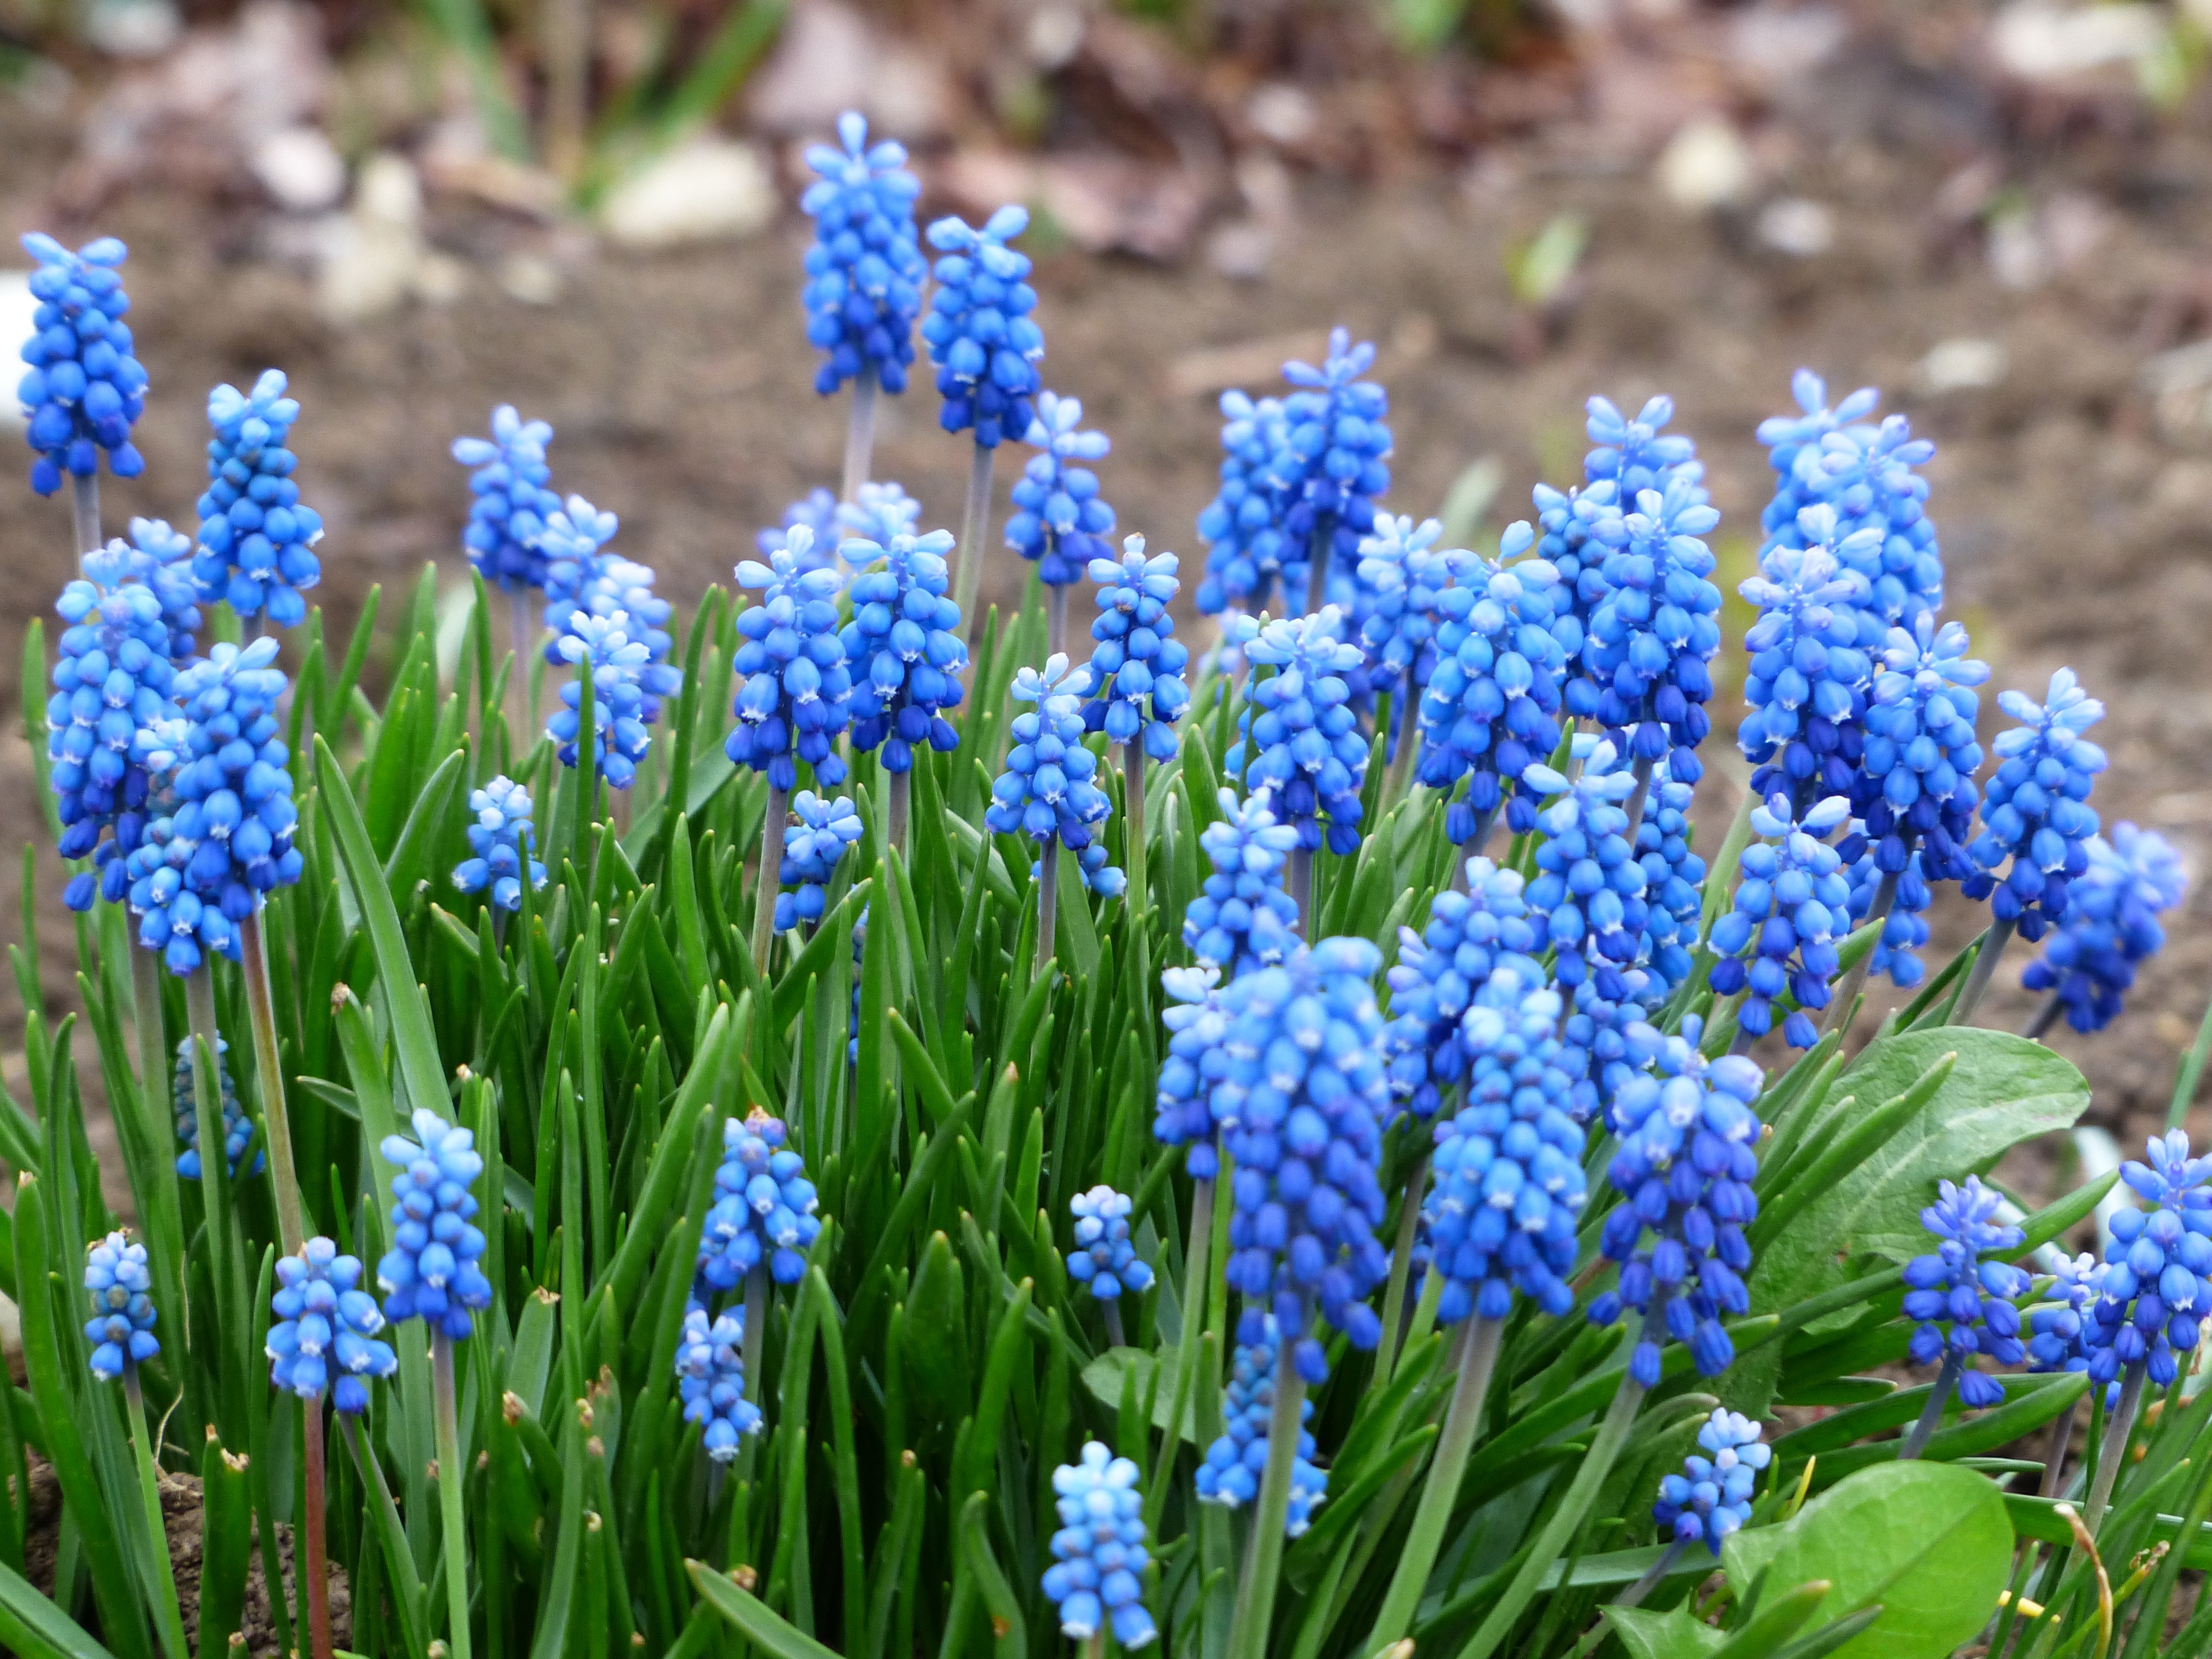
blossom, plant, field, flower, bloom, bell, spring, botany, blue, colorful, garden, flora, lavender, wildflower, bright, muscari, hyacinth, scilla, lupin, ornamental plant, garden plant, flowering plant, inflorescences, asparagaceae, muscari neglectum, asparagus plant, traubenf rmige inflorescences, common grape hyacinth, muscari botryoides, vineyard traubenhyazinthe, muscari racemosum, overlooked traubenhyazinthe, unrecognized traubenhyazinthe, land plant, english lavender